Dolphin Show

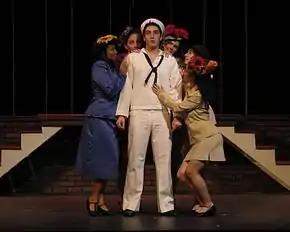
From 2006's "On the Town," a musical written by Leonard Bernstein about sailors during World War II

The Dolphin Show is a non-profit student theatre organization that annually presents a large-scale student-produced musical theatre production at Northwestern University.